John Lackey

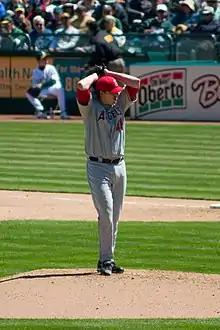
Lackey on April 18,

On June 13, , Lackey became the first pitcher to win 10 games for the 2007 season. On July 1, Lackey was named as one of three Angels to represent the club and the American League at the 2007 All-Star Game. Lackey finished the 2007 season with an American League leading 3.01 ERA. He finished in third place for that season's Cy Young Award voting.